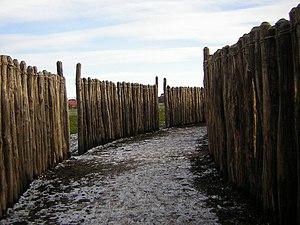
Le cercle de Goseck, se trouve en Saxe-Anhalt, en Allemagne. Découvert par archéologie aérienne en août 2003, c’est un énorme cercle tumulaire de 75 m de diamètre, reposant dans une plaine emblavée.